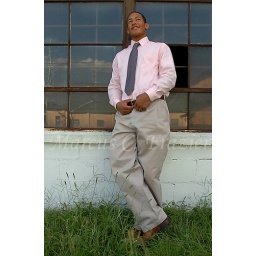
Well dress young man standing in grass next toold building.